Swift S-1

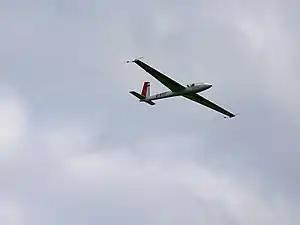

The Swift S-1 is a single seat aerobatic glider manufactured by Polish company Swift Ltd.